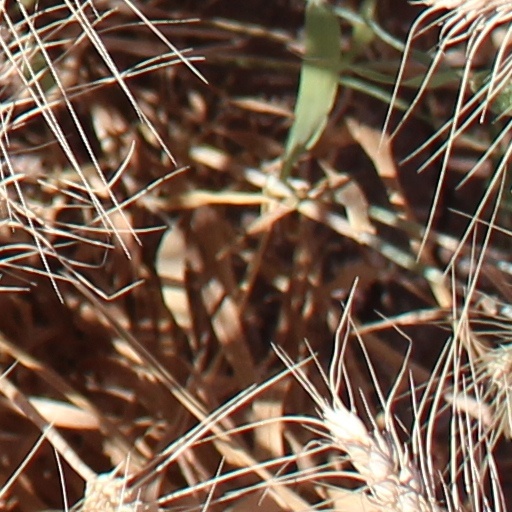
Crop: wheat